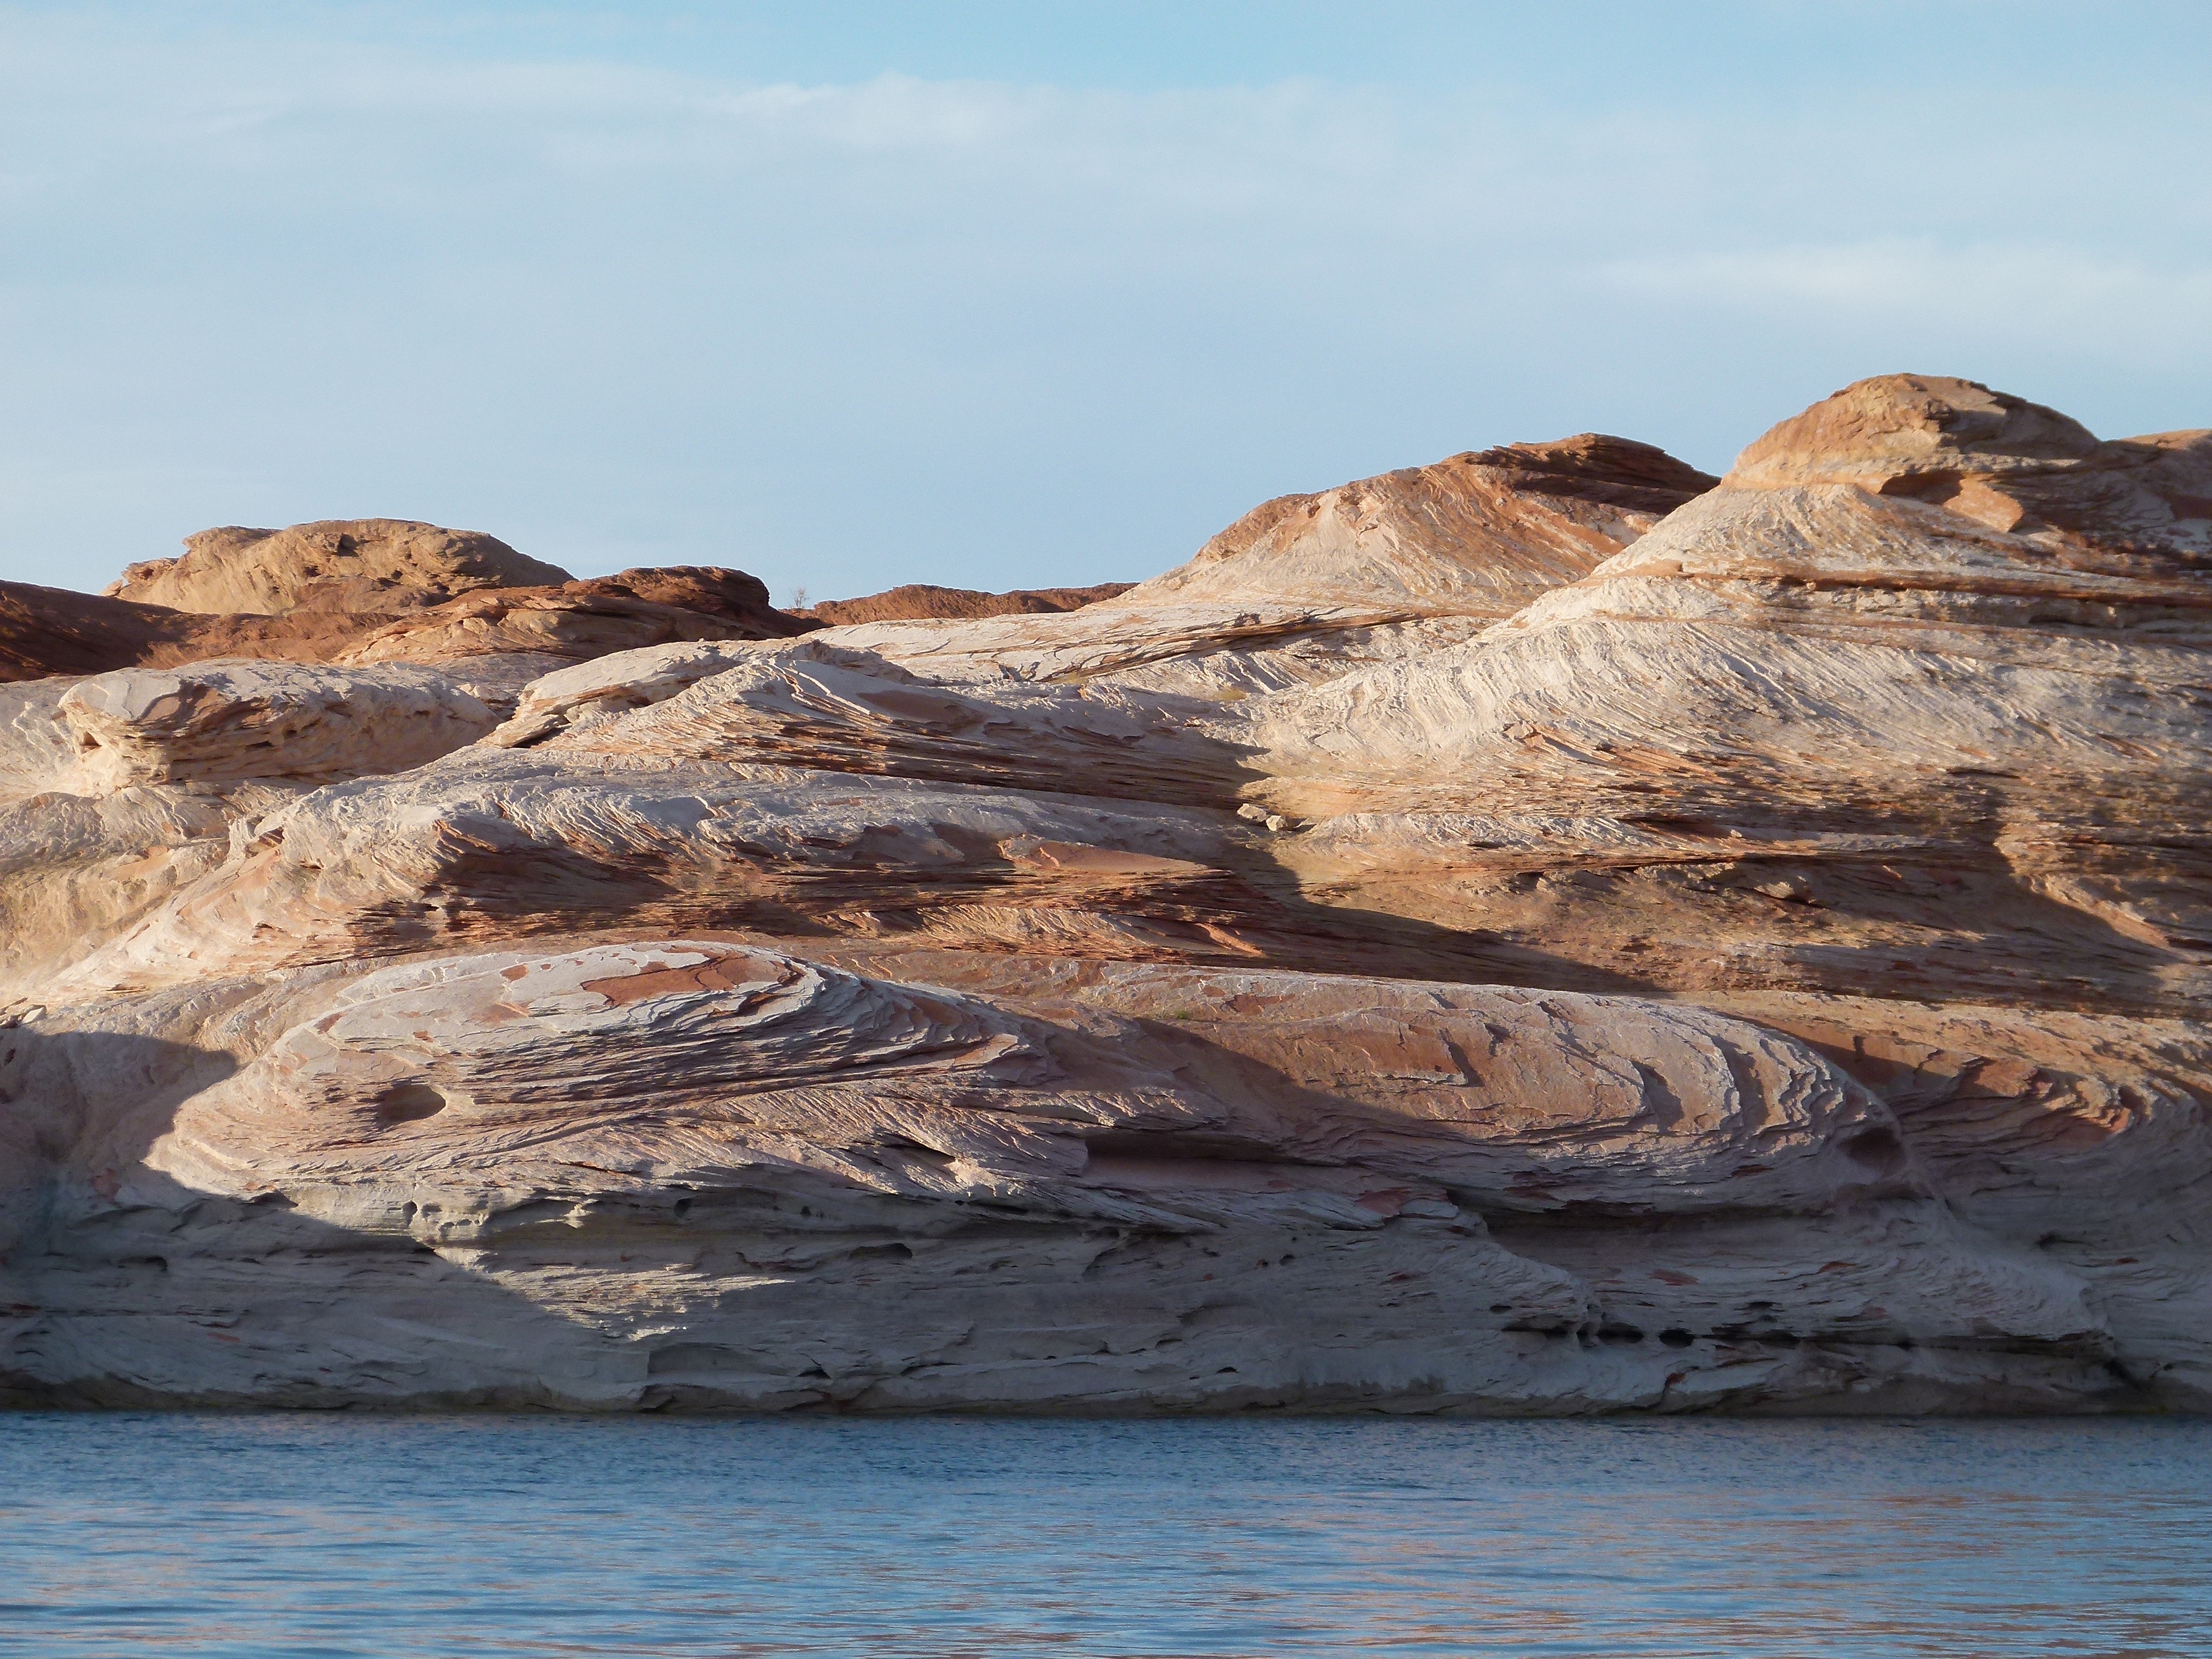
landscape, sea, coast, water, nature, sand, rock, wilderness, mountain, desert, shore, lake, sandstone, stone, formation, cliff, red, natural, rock formation, terrain, erosion, geology, badlands, plateau, geological, loch, cape, wadi, landform, natural environment, geographical feature